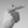
ASL letter: G